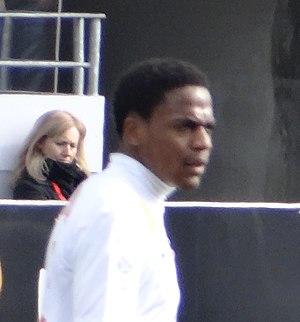
Match de football (Ligue 1) entre le Stade brestois 29 et l'Olympique lyonnais, le 3 mars 2013
Tripy Makonda est un footballeur français, né le 24 janvier 1990 à Ivry-sur-Seine, de parents d'origine zaïroise. Formé au Paris SG, il évolue actuellement au Hamm Benfica.